Clown

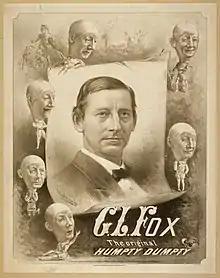
G.L. Fox, the original Humpty Dumpty, c. 1860s

The classic "white clown" is derived from the Pierrot character. His makeup is white, usually with facial features such as eyebrows emphasized in black. He is the more intelligent and sophisticated clown, contrasting with the rude or grotesque "Auguste" types. Francesco Caroli and Glenn "Frosty" Little are examples of this type. The second type of whiteface is the buffoonish clown of the "Bozo" type, known as "Comedy" or "Grotesque Whiteface". This type has grotesquely emphasized features, especially a red nose and red mouth, often with partial (mostly red) hair.